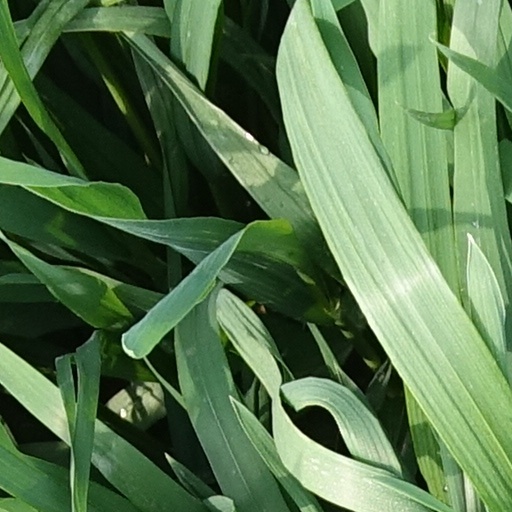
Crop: wheat